General Secretariat for Development Planning

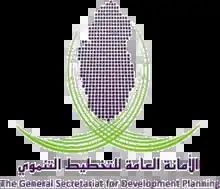
Logo of The General Secretariat for Development Planning

The General Secretariat for Development Planning (GSDP) (Arabic: الأمانة العامة للتخطيط التنموي) is a governmental agency in the State of Qatar, established through Emiri Decision No (39) in 2006 and amended by Emiri Decision No (50) in 2009. The GSDP coordinates plans, strategies and policies in support of Qatar's National Vision 2030.